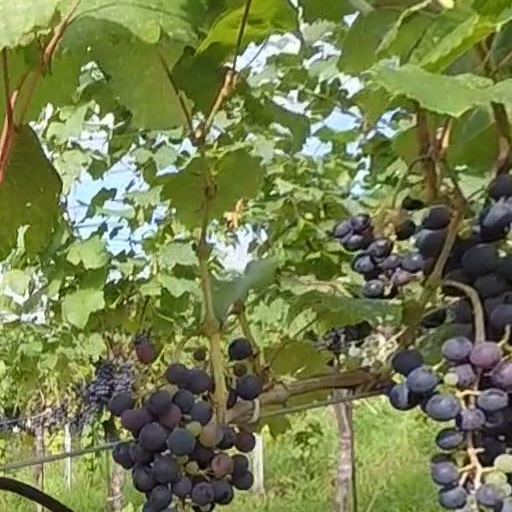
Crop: grape